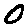
Label: 0